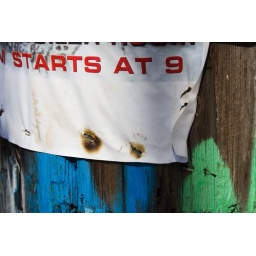
on a telephone pole near my house in eureka.